Intersex

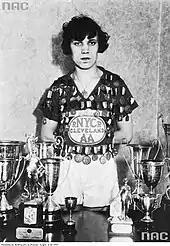
Stanisława Walasiewicz, an athlete posthumously diagnosed with Turner syndrome in 1980, photographed in 1933

Heinlein's acclaimed 1959 "'—All You Zombies—'" is an early intersex science fiction story, based on time-travel.